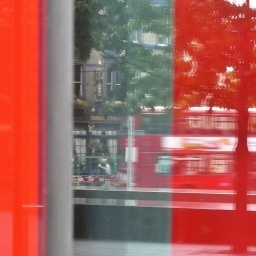
Taken at More London. Reflections in the red and clear glass. No filters.